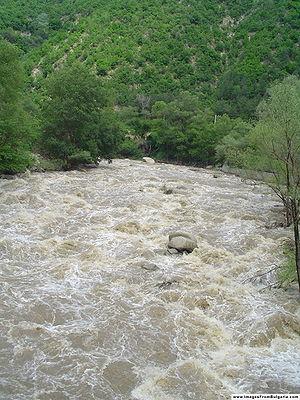
La Gorge de Krésna ou Défilé de Krésna est un défilé situé dans le sud-ouest de la Bulgarie. Très encaissé, le défilé de 18 km a été creusé par le fleuve Strouma, entre la montagne Pirin et la Montagne de Maléchévo.
La participation de la Grèce dans les guerres balkaniques est un épisode de l'histoire de la Grèce moderne. Les guerres balkaniques, qui se déroulèrent en deux temps dans les années 1912-1913, permirent au Royaume de Grèce une grande expansion territoriale grâce à ses victoires.
Stara Krésna est un village du sud-ouest de la Bulgarie.